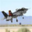
Label: airplane